Gowanus Batcave

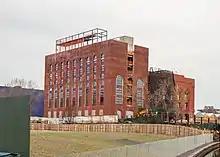
Rear view in March 2021, with newly built 6-story addition visible

As the Gowanus Village development plan failed to come to fruition, security again became lax. The Batcave became a popular location for graffiti artists, underground parties, concerts, and urban explorers in the late 2000s and early 2010s. The top of the building, facing 3rd Avenue, has displayed a variety of politically oriented messages painted by artists. In 2008, owners Africa-Israel and Katan, who had ended their relationship with Boymelgreen, put the building on the market for $27 million. The following year they updated the listing to say "make an offer", and eventually sold it in 2012 for $7 million. Even after the sale, people snuck in for parties, cutting through fences and prompting the new owners to once again tighten security.